Political positions of Nancy Pelosi

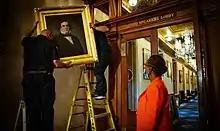
Capitol workers remove the portrait of former House Speaker Howell Cobb of Georgia from a wall in the Speakers Lobby of the U.S. Capitol.

Pelosi has long supported LGBT rights. In 1996, she voted against the Defense of Marriage Act, and in 2004 and 2006, she voted against the proposed Federal Marriage Amendment, which would amend the United States Constitution to define marriage federally as being between one man and one woman, thereby overriding states' individual rights to legalize same-sex marriage. When the Supreme Court of California overturned the state's ban on marriage between same-sex couples in 2008, Pelosi released a statement welcoming the "historic decision". She also indirectly voiced her opposition to California Proposition 8, a successful 2008 state ballot initiative which defined marriage in California as a union between one man and one woman.